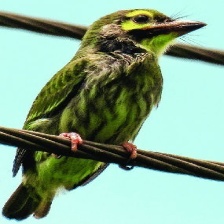
Species: COPPERSMITH BARBET
Scientific name: MEGALAIMA HAEMACEPHALA